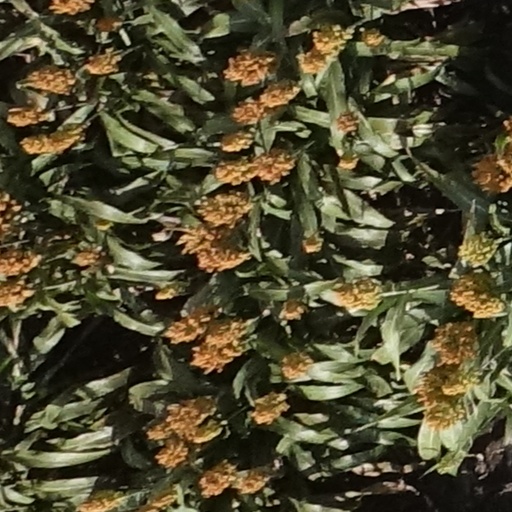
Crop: sorghum